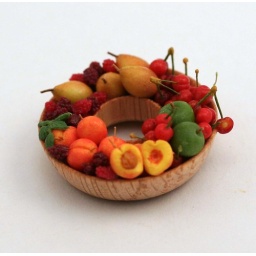
A fabulous, red oak, hand-turned by Bertie Pittman, fruit ring filled with my handmade fruits!